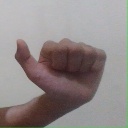
अक्षर: त